Ek Shrimaan Ek Shrimati

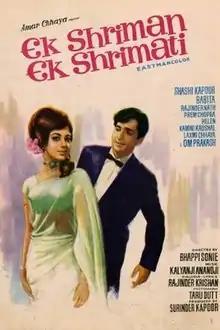
movie poster

Ek Shrimaan Ek Shrimati is a 1969 Indian Bollywood film directed by Bhappi Sonie and produced by Surinder Kapoor. It stars Shashi Kapoor and Babita in pivotal roles.